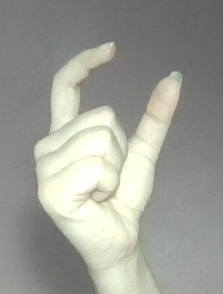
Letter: nun